Ultra South Africa

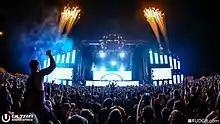
Ultra South Africa 2016

Following an incredible second edition, the Ultra South Africa organisers announced that the festival will expand to three days in 2016, 26 & 27 February in Johannesburg and 28 February in Cape Town. In response to demand from fans event organisers confirmed that they will be adding an extra date to the Cape Town leg (27 & 28 February 2016) and that they will also be introducing camping for the first time. Attendees who already purchased early bird tickets in Cape Town were rewarded with a double day pass for the same, previously single day, ticket.